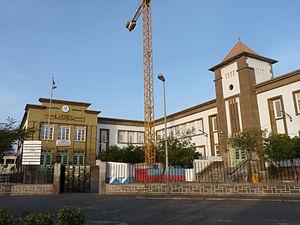
Praia (Cap-Vert)